Architecture of Uttar Pradesh

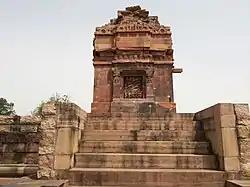

For Buddhists, Sarnath (or Isipatana) is one of four pilgrimage sites designated by Gautama Buddha, the other three being Kushinagar, Bodh Gaya, and Lumina.